Rancho Cañada de Guadalupe la Visitación y Rodeo Viejo

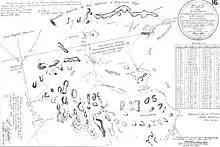
Plat of rancho in 1864

Jacob Primer Leese (1809–1892), a trader from Ohio, married María Rosalia Vallejo, sister of General Mariano Guadalupe Vallejo, in 1837. Lesse, who first came to California in 1833, took possession of the land grant entitled Rancho Cañada de Guadalupe la Visitacion y Rodeo Viejo in 1838, three years before he received the official title to the land.